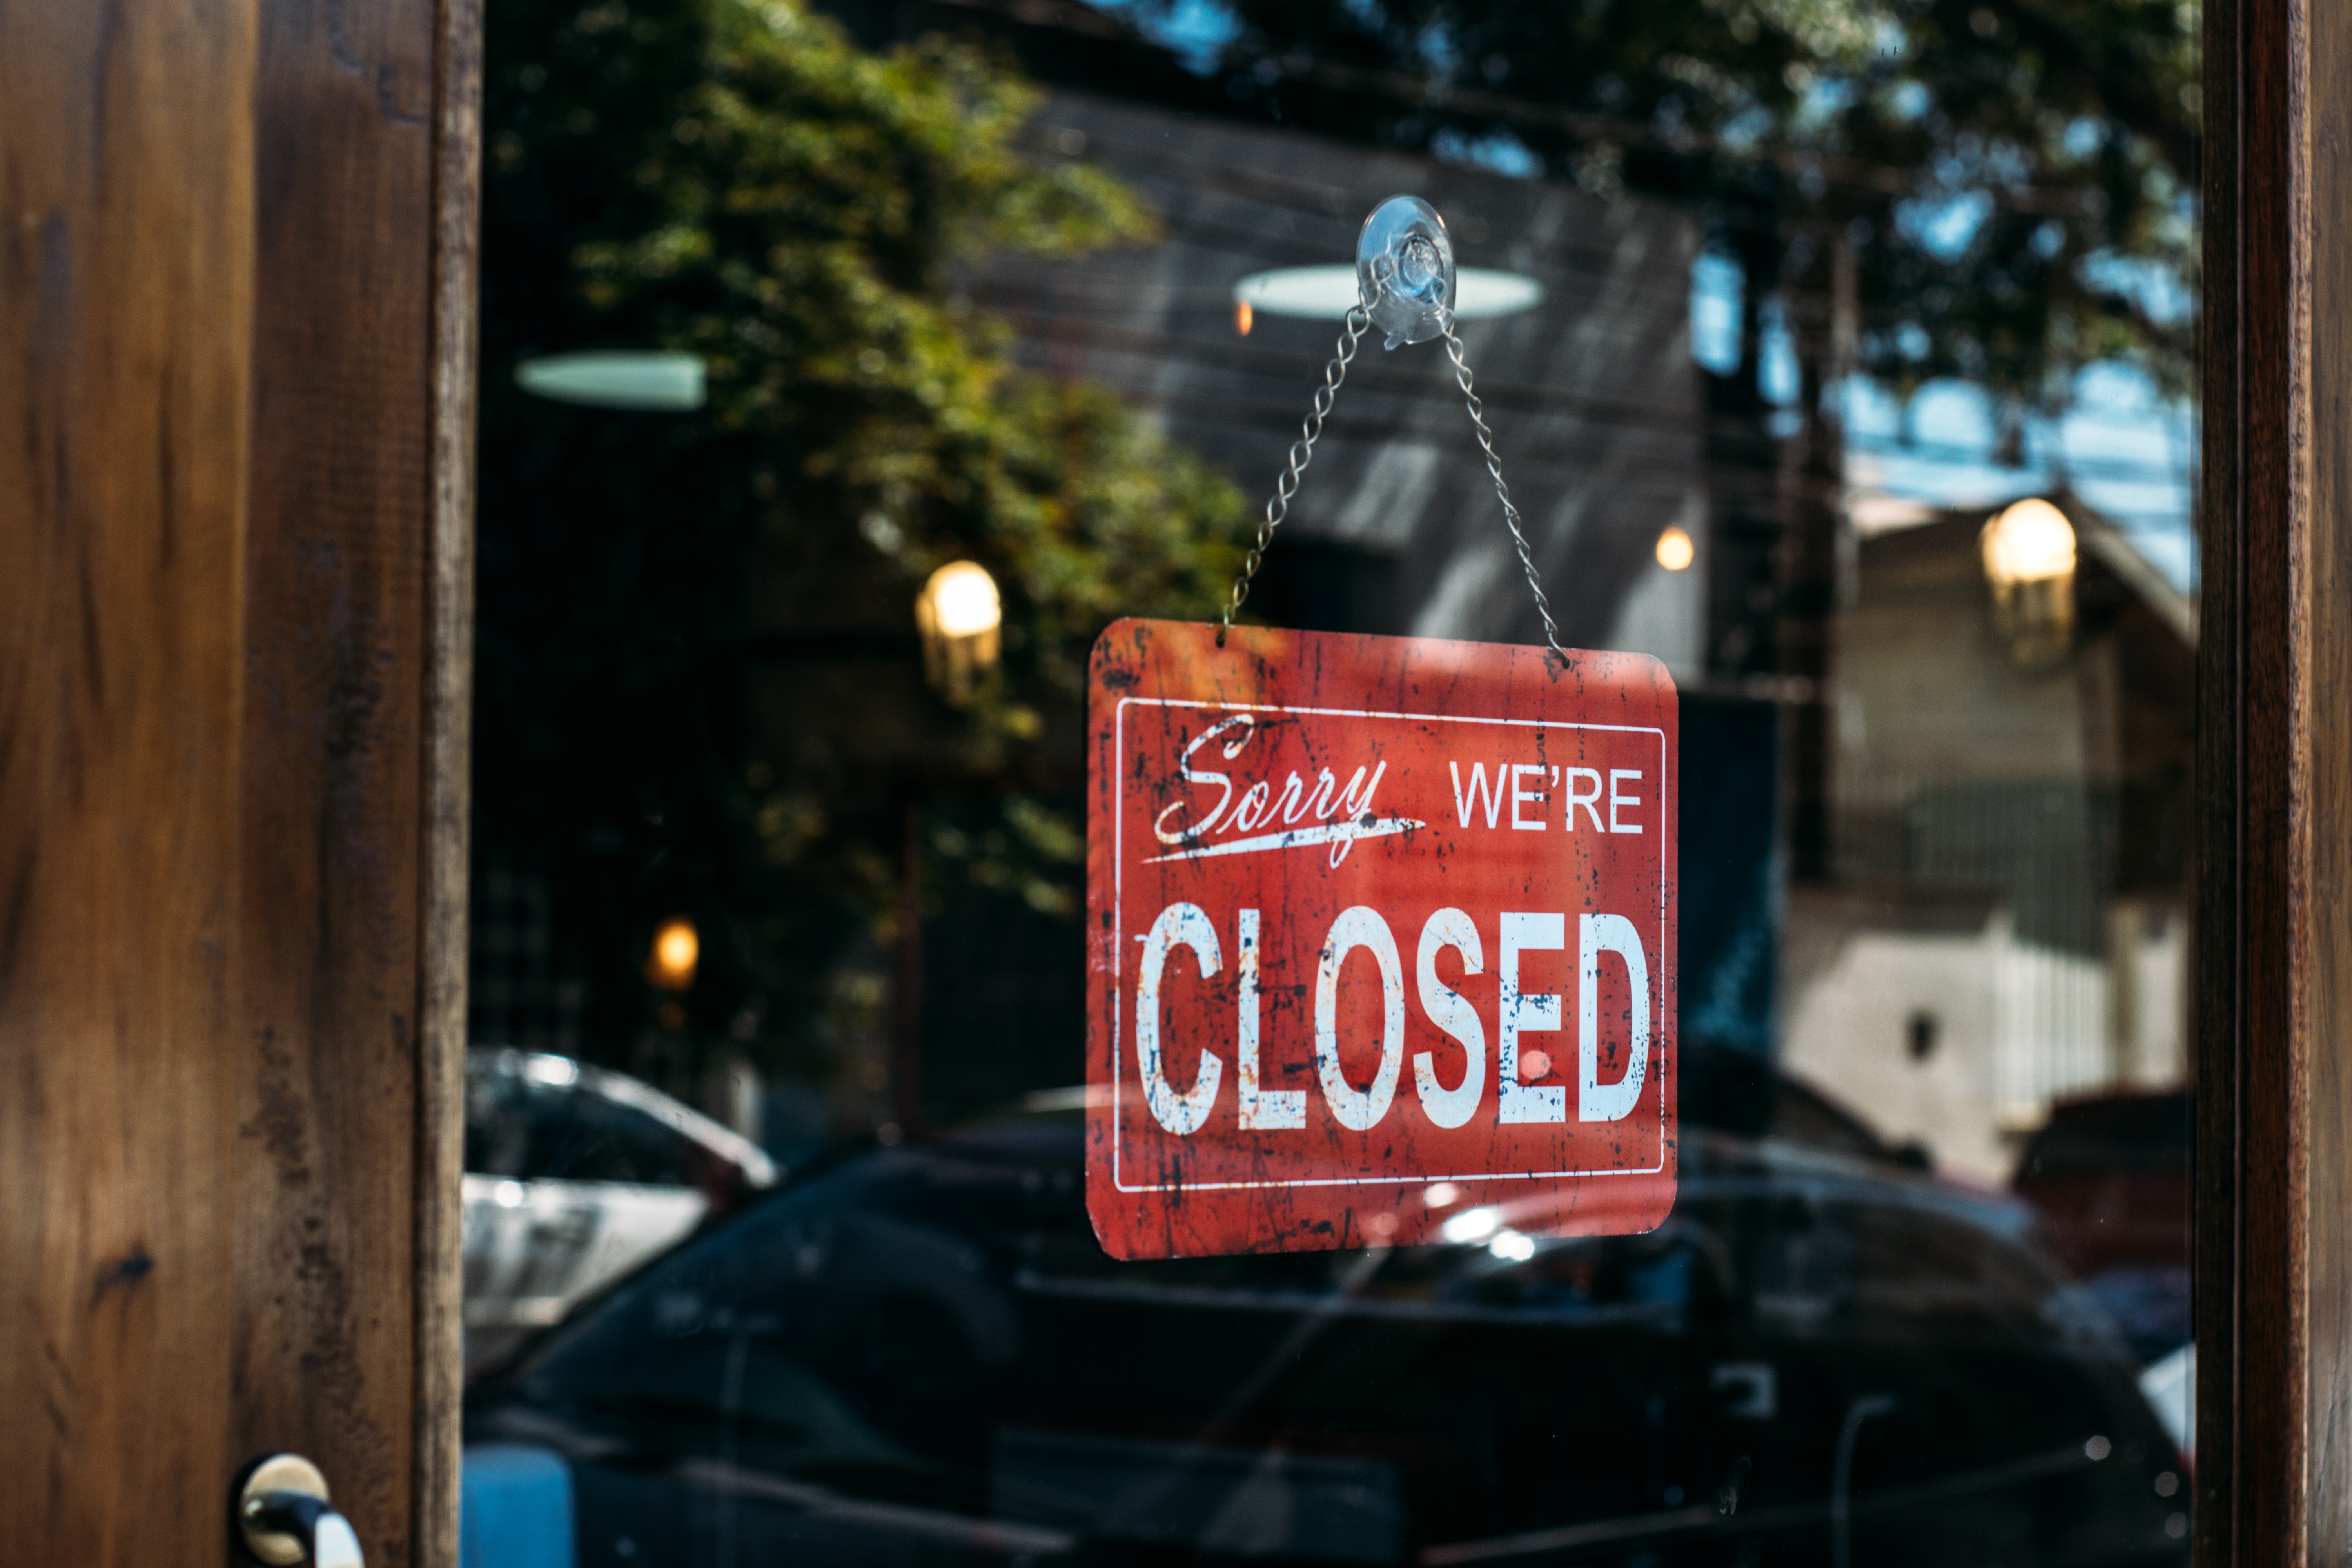
tree, font, window, signage, sign, glass, city, street